Bullet (American band)

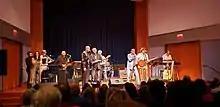
Sorrentino, Pontbriand, and Granato performing with Palm Beach Atlantic University faculty in January 2020

A British band, once known as "Bullet", often is mistakenly given credit for "White Lies, Blue Eyes". They changed their name to Hard Stuff after the song's American release in late 1971.